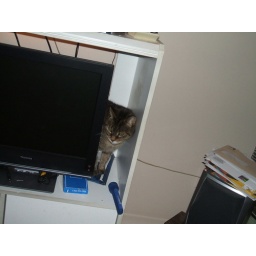
Silly Princess, my girl friend's cat peering out from beside the TV, after she'd walked around behind it.